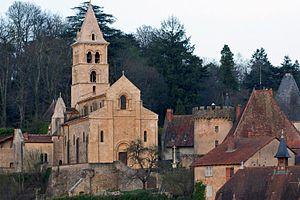
Châteauneuf est une commune française située dans le département de Saône-et-Loire en région Bourgogne-Franche-Comté.
À l'extrême sud de la Bourgogne, le Brionnais a été, aux XIᵉ et XIIᵉ siècles, un foyer majeur de développement de l'art roman. Partagée entre l'influence grandissante de l'abbaye de Cluny dans la région et de la présence de plusieurs établissements monastiques dépendants de l'évêché d'Autun, centre religieux important du monde de la chrétienté, la région s'est vue dotée de très nombreuses églises et chapelles, entièrement ou partiellement romanes, souvent richement décorées et lumineuses, qui témoignent de l'art roman brionnais qui fera école par la suite jusque dans l'Allier, la Loire, et même Vézelay.